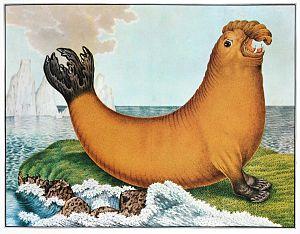
Aloys Zötl, né le 4 décembre 1803 à Freistadt et mort le 21 octobre 1887 à Eferding, est un maitre teinturier et un peintre autrichien.